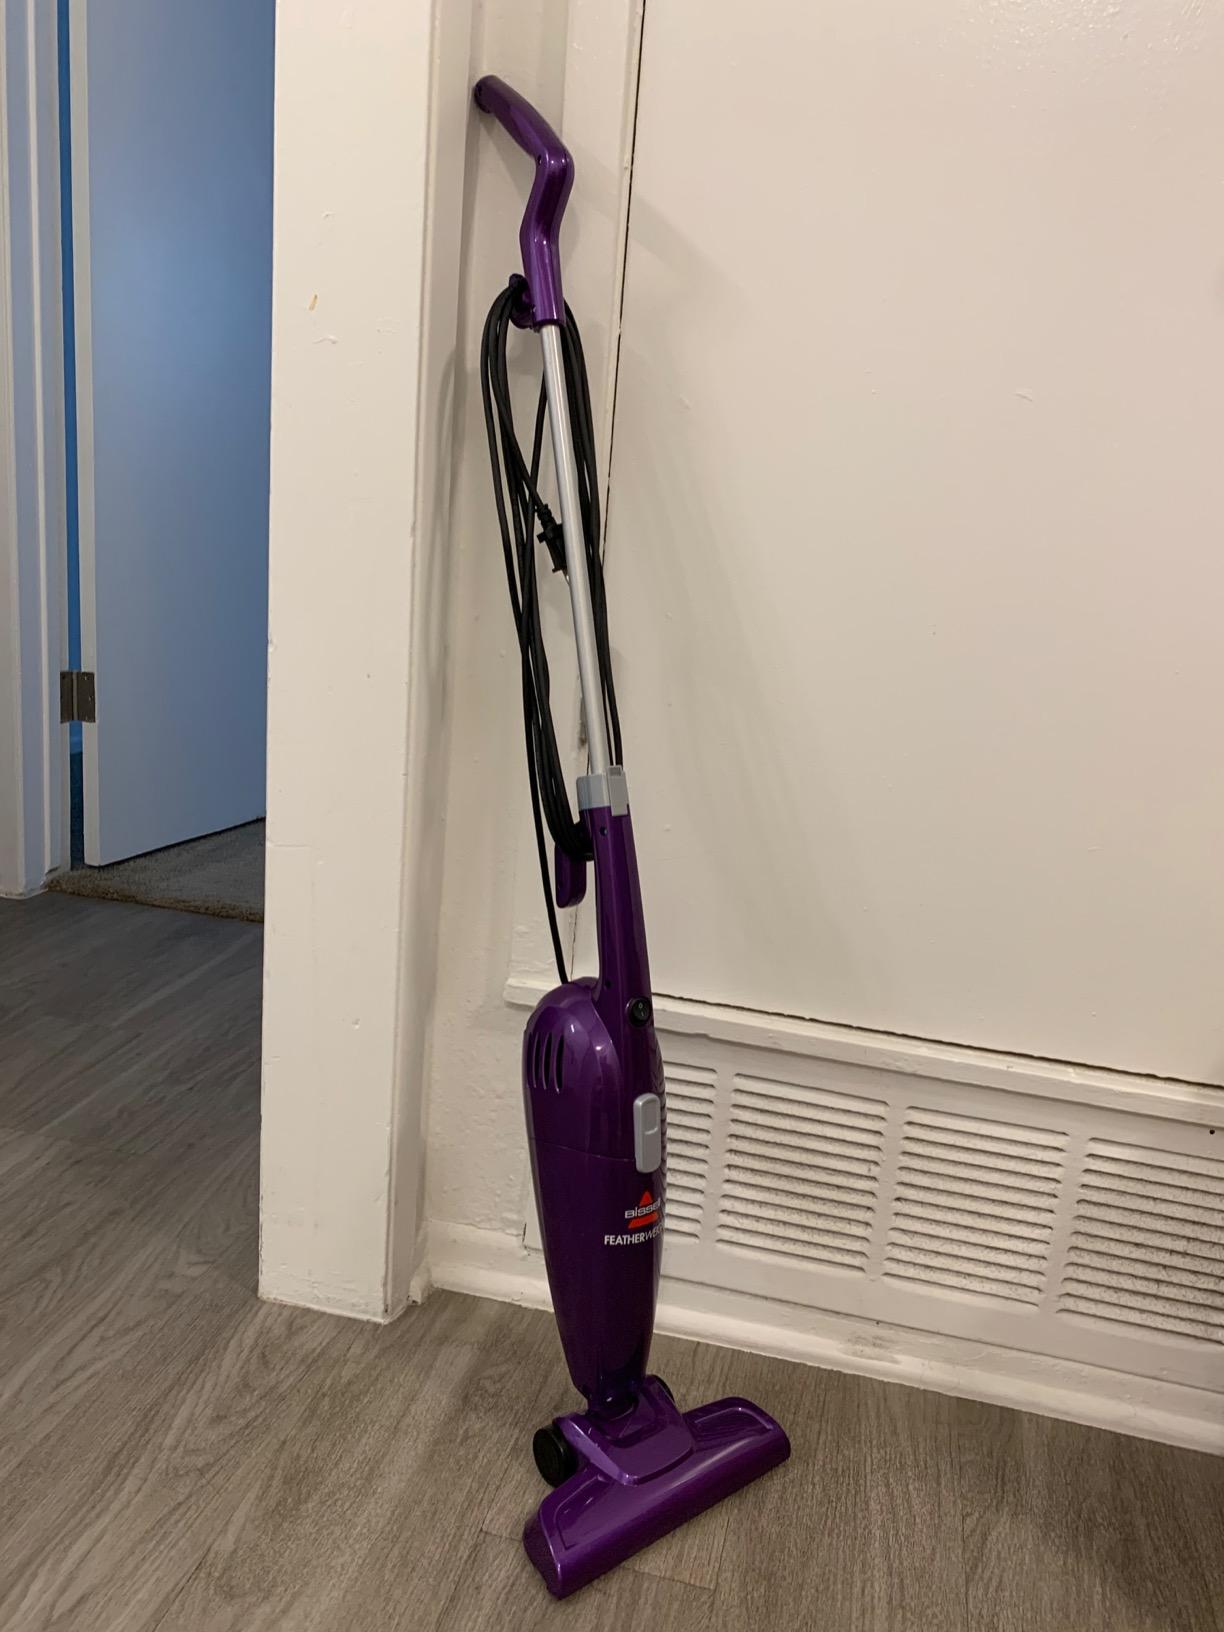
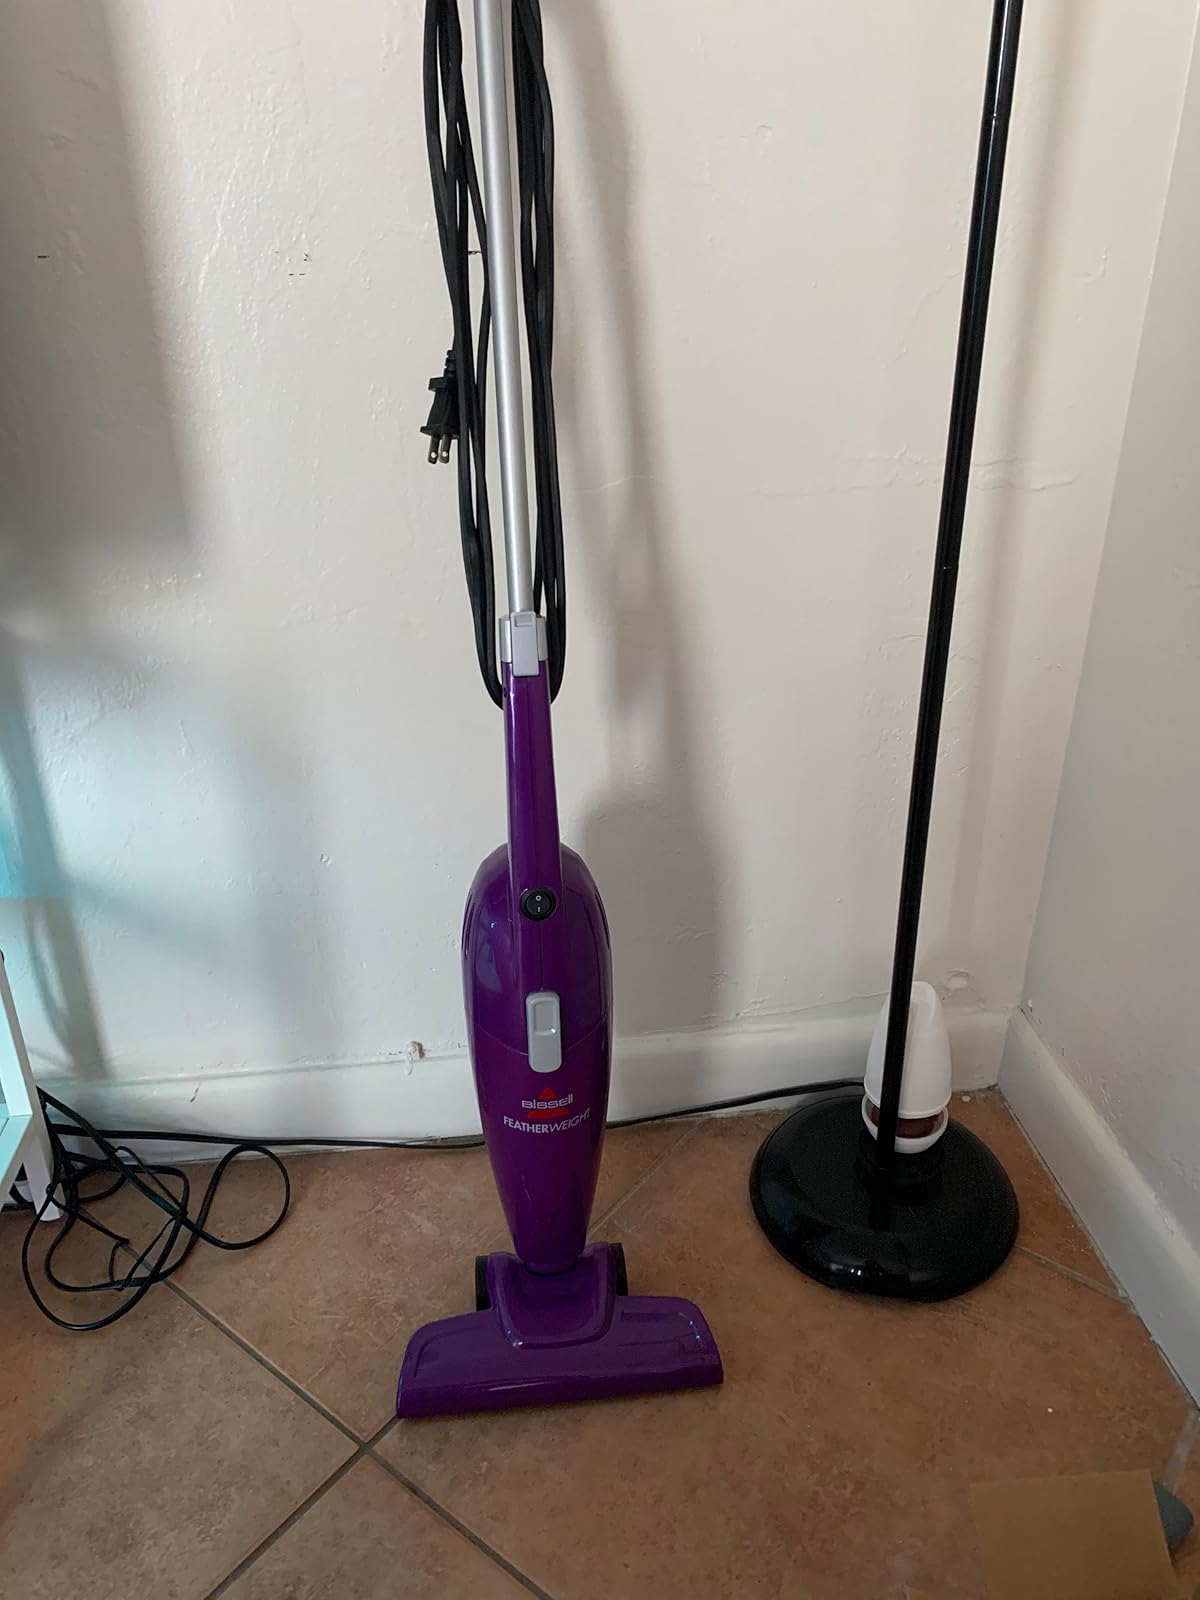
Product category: items_vacuum
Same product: yes